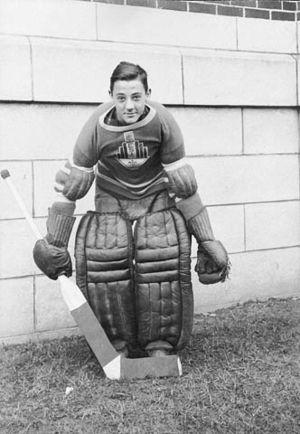
Joseph Jacques Omer Plante est un joueur canadien de hockey sur glace.